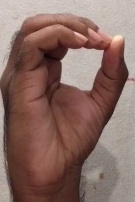
ASL sign: O